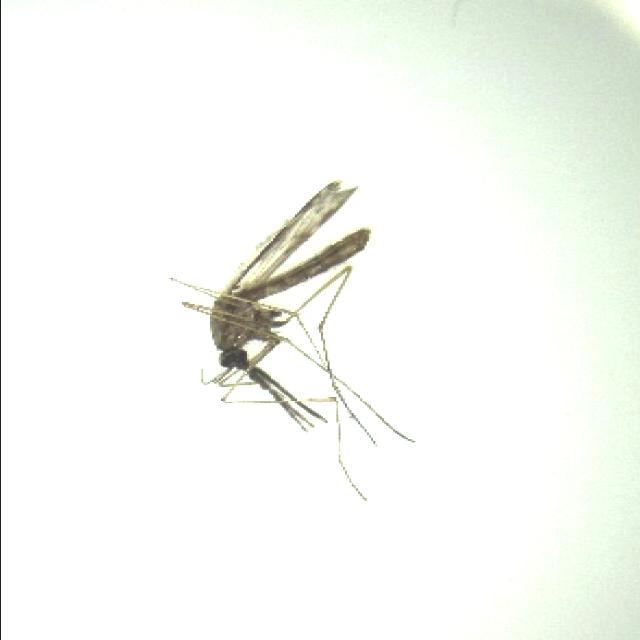
Species: anopheles_sinensis